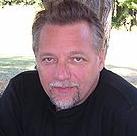
Age: 49